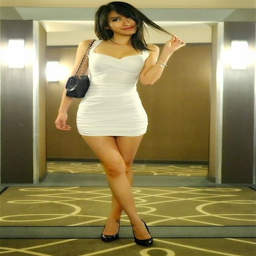
too short even for me !